Samuel Clarke (minister)

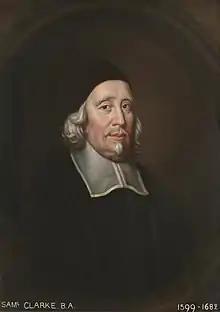

In 1640 he was deputed with Arthur Salwey to visit Charles I at York in order to complain of the et cetera oath. The king made some difficulty in seeing them, but promised that they should not be molested till their petition could come before parliament. On 23 October 1642 Richard Baxter was preaching for Clarke at Alcester, when the guns of the battle of Edgehill were heard, and next day they rode over the battle-field.